Asian American university resource center

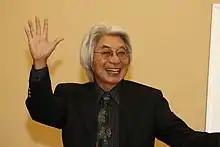
Ronald Takaki at a speaker event hosted at Northeastern University. Takaki was a prominent Asian American scholar and author whose works are often staples of Asian American libraries.

In 2017, Asian students made up 9.8% of the American full-time undergraduate college student population. This is up from 7.5% in 2010. Despite making up less of the student population than all other major ethnic groups, Asians were most likely to enroll, with 57.2% of such young adults enrolled in a university program. Additionally, Asian adults have the highest percentage of degree holders among all American minority groups.